Bárbara Heliodora (poet)

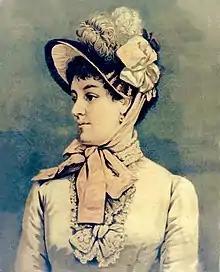

Bárbara Heliodora Guilhiermina da Silveira (December 3, 1759 – May 24, 1819) was a Brazilian poet, gold miner and political activist.